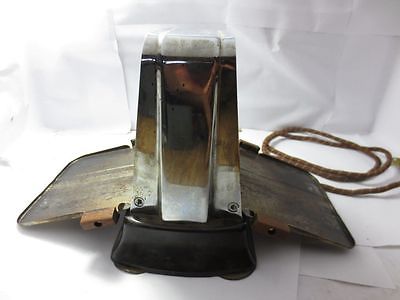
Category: toaster